Caliber System

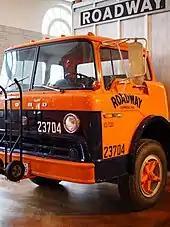
A vintage Roadway Express truck

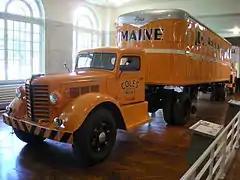
An original Coles Express truck. Coles was acquired by RSI in 1993.

Roadway Services Inc. (RSI) was created in 1982 as a holding company by national less than truckload (LTL) carrier Roadway Express. Roadway Express was initially RSI's only subsidiary but in 1984 the company acquired short-haul carrier Spartan Express Inc., then specialized truckload carrier Nationwide Carriers Inc., and finally in 1984, it purchased Roberts Express, a same-day critical trucking company, from Emery Air Freight.